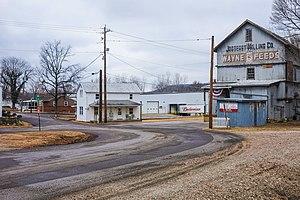
Imperial est une census-designated place du comté de Jefferson dans l’État du Missouri, aux États-Unis. Sa population s’élevait à 4 709 habitants lors du recensement de 2010.